Skaptopara Cove

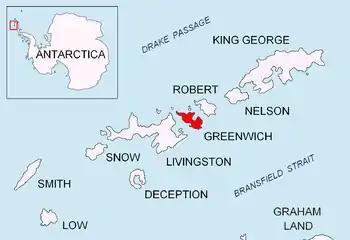
Location of Greenwich Island in the South Shetland Islands

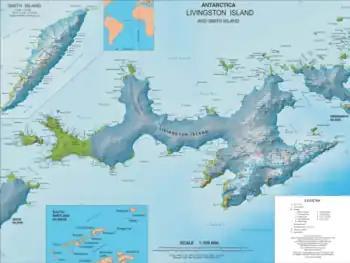
Topographic map of Livingston Island

Skaptopara Cove is a 2 km wide cove indenting for 900 m the north coast of Greenwich Island in the South Shetland Islands, Antarctica east of Aprilov Point and west of Terimer Point. Situated northeast of Sevtopolis Peak, southeast of Ongley Island and northwest of Mount Plymouth. The shape of the cove was enhanced as a result of Teteven Glacier’s retreat in the late 20th and early 21st century.